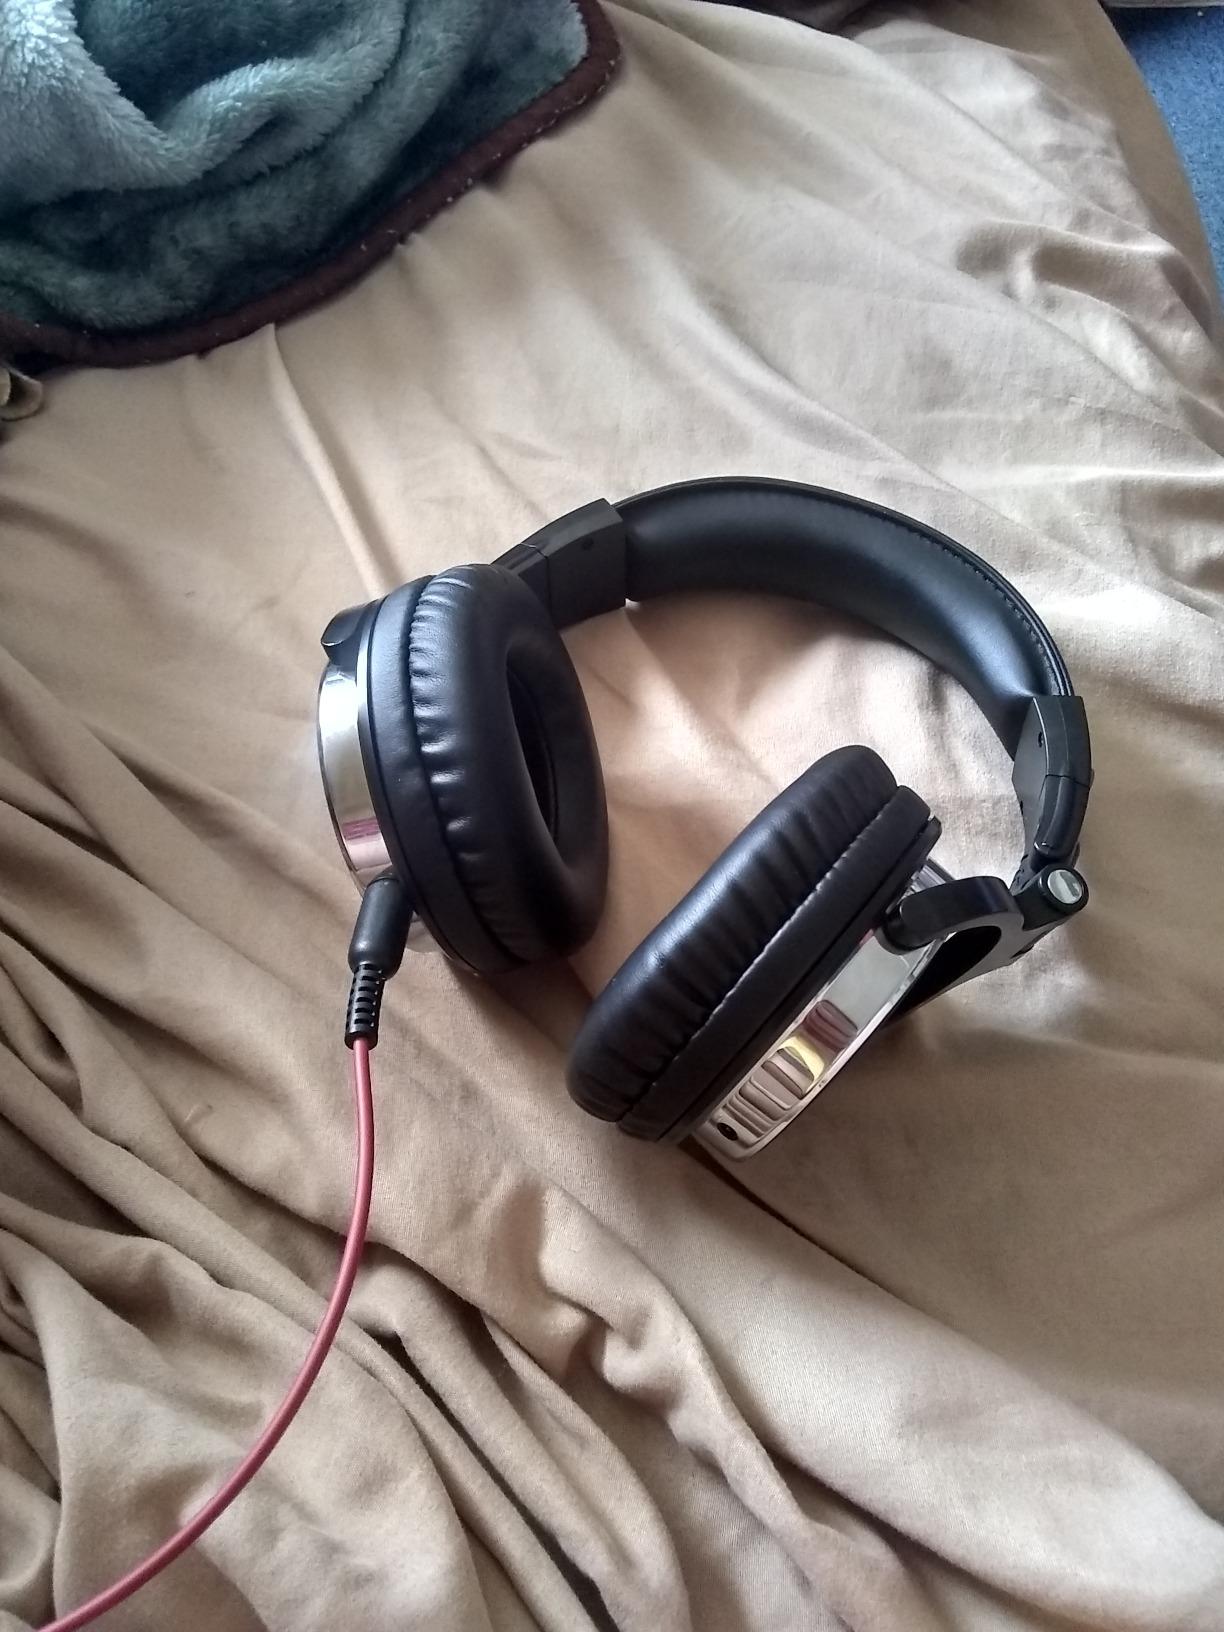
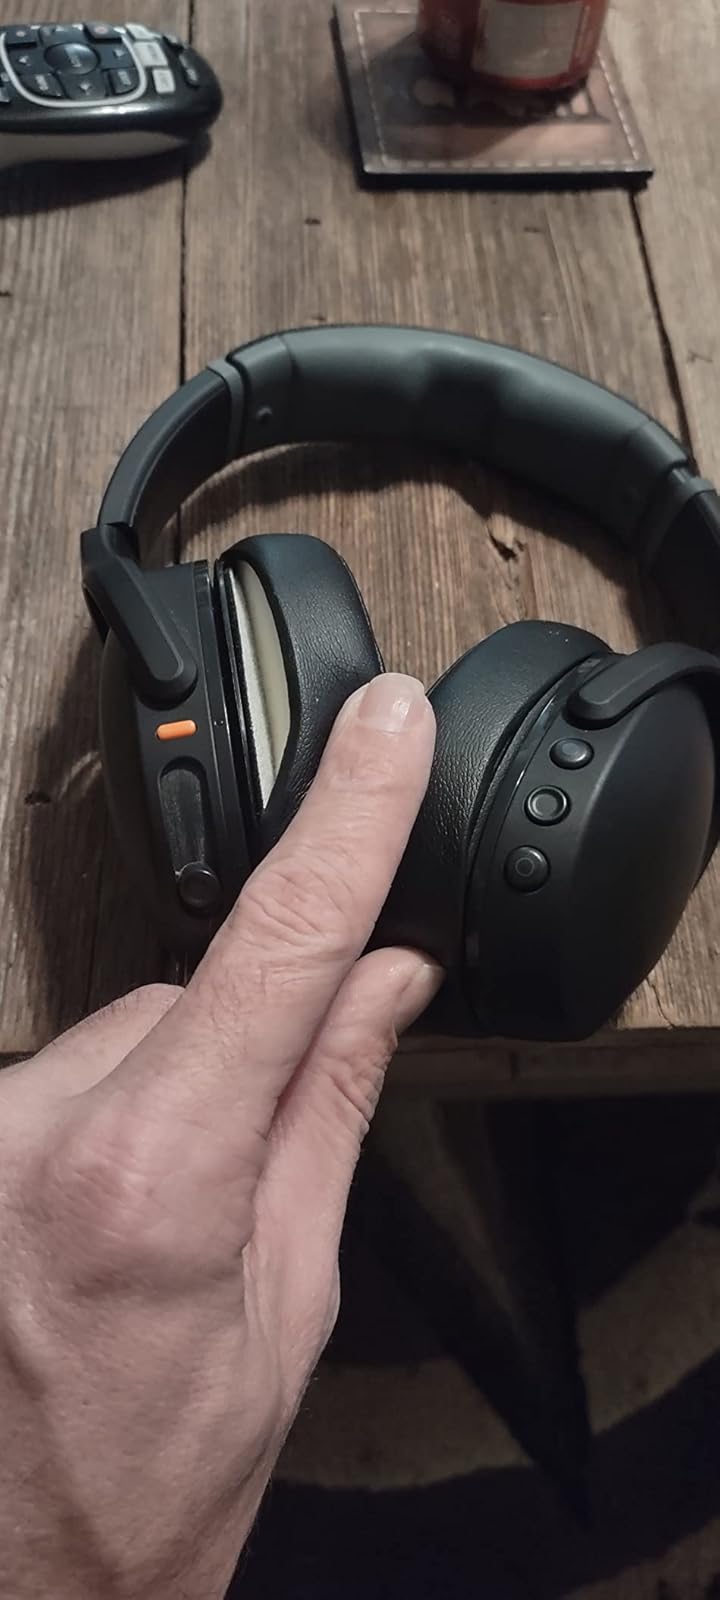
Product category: headphones
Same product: no